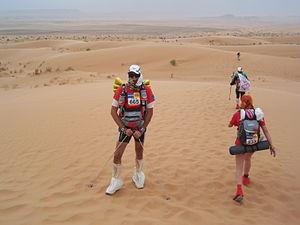
Le trail, la course nature ou plus rarement la course en sentier, est un sport de course à pied, sur longue distance, en milieu naturel, généralement sur des chemins de terre et des sentiers de randonnée en plaine, en forêt ou en montagne. Trail est l'abréviation, propre aux francophones, de l'anglais trail running.